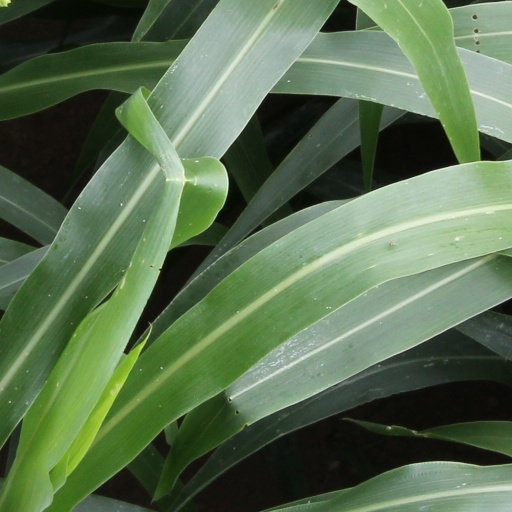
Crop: sorghum